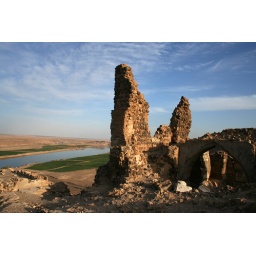
The ruins of the castle at Halabiye, built on a hill overlooking the river plain at the narrowest point of the Euphrates in Syria.